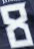
Number: 8